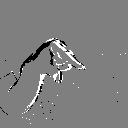
ASL letter: q